Wilson McCoy

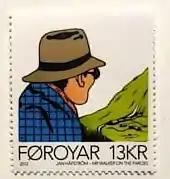
"Mr. Walker" Faroe Islands stamp by Jan Hafstrom.

Several artists have been inspired to create works based on panels from Wilson's "Phantom" comic strips: